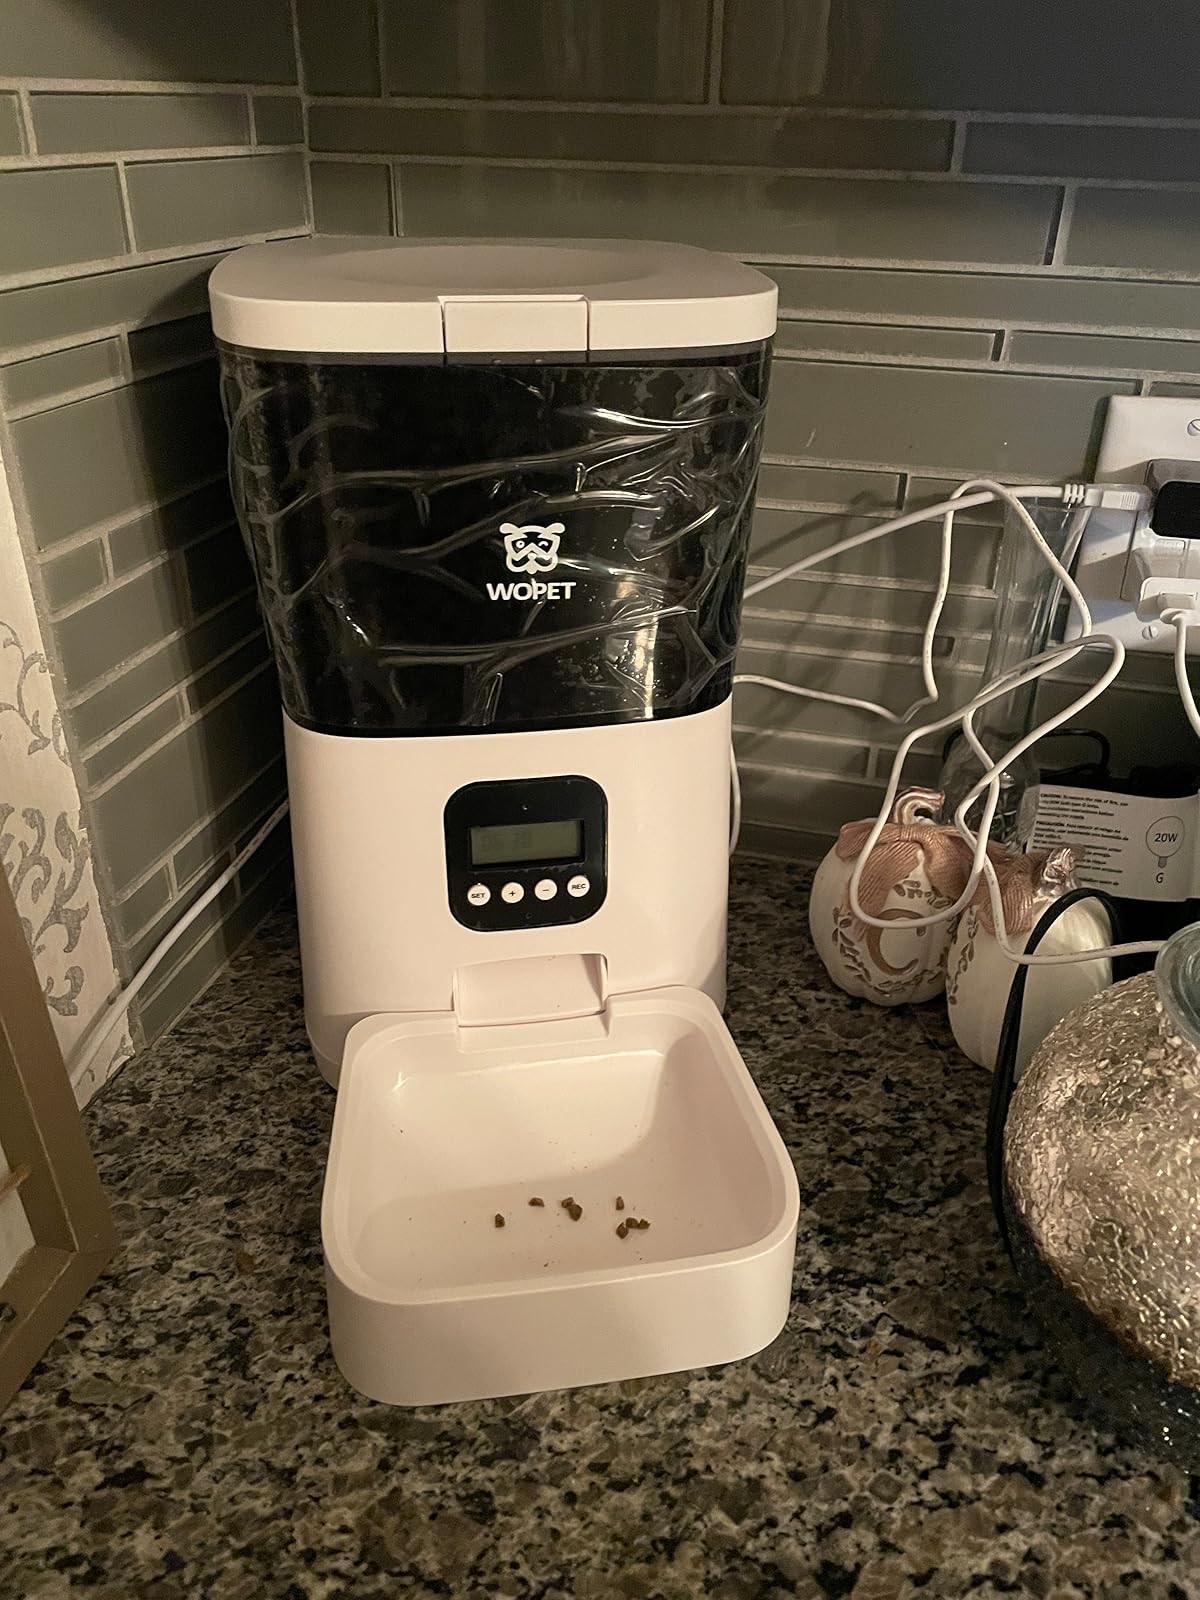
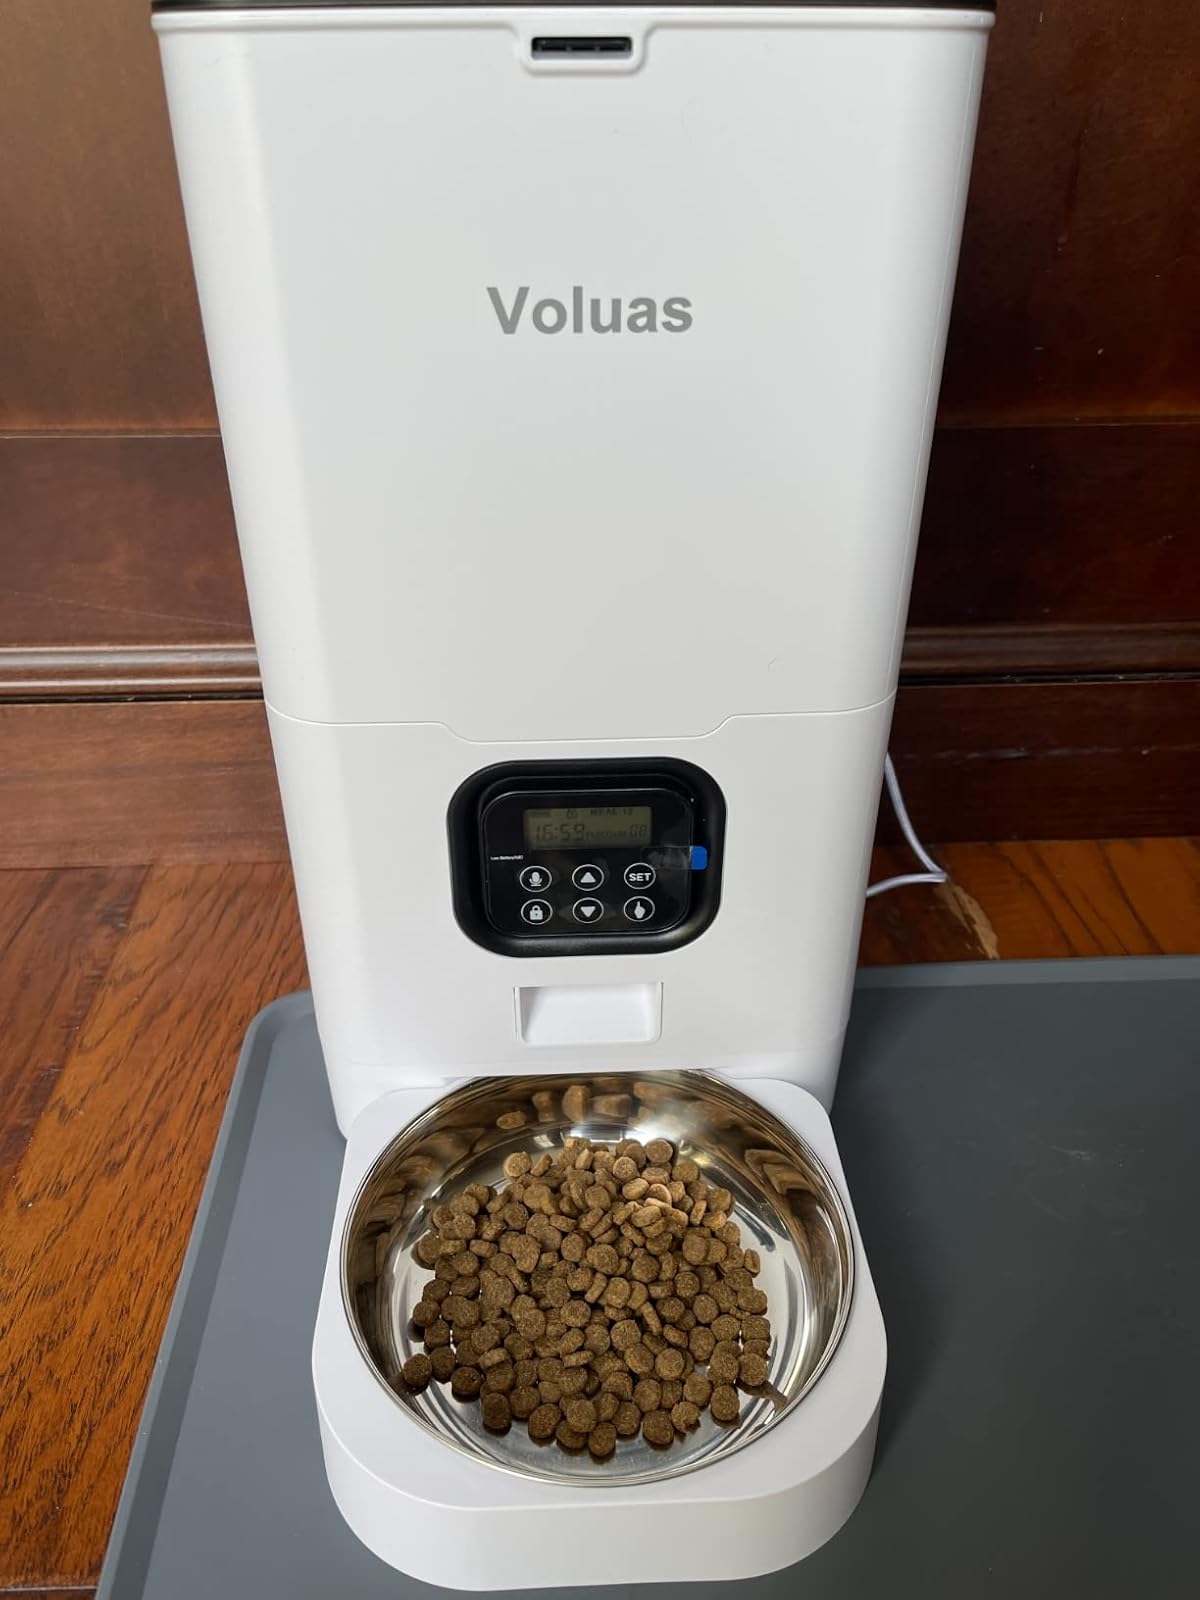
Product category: items_feeder
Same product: no